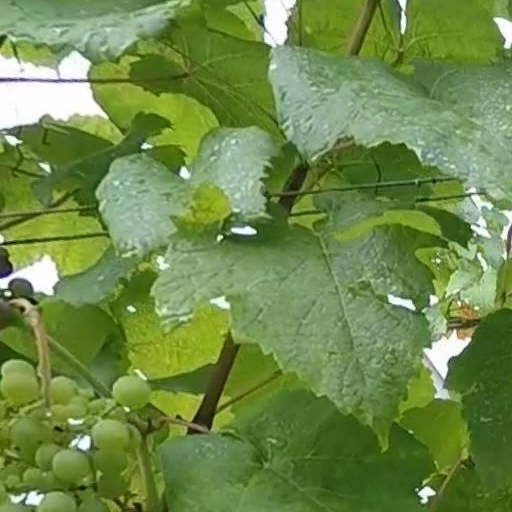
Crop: grape